2016 in Turkey

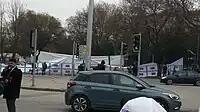
Ceremonies street, the bomb attack in Ankara. An attack by a suicide bomber.

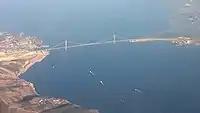
View of Osman Gazi Bridge

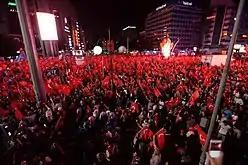
15 July failed coup d'état attempt democracy protests, Kızılay Square.

December 18 – Süleyman Yalçın – physician and conservative thinker (born 1926)